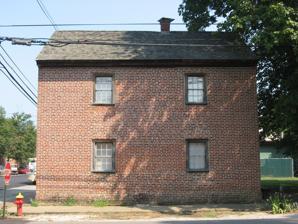
Building: Mattias Scholle House
Country: United States of America
Year built: 1823
Historic house in Indiana, United States United States historic place Mattias Scholle House U.S. National Register of Historic Places U.S. Historic district Contributing property Mattias Scholle House, September 2011 Show map of Indiana Show map of the United States Location Tavern and Brewery Sts., New Harmony, Indiana Coordinates 38°7′45″N 87°55′59″W / 38.12917°N 87.93306°W / 38.12917; -87.93306 Area less than one acre Built c. 1823 ( 1823 ) Architectural style Harmonist NRHP reference No. 81000007 Added to NRHP March 2, 1981 Mattias Scholle House is a historic home located at New Harmony , Posey County, Indiana .  It was built about 1823, and is a two-story, Harmonist brick dwelling. It has a gable roof.  It is an example of the standardized, mass-produced form of Rappite built dwellings. It was listed on the National Register of Historic Places in 1981. It is located in the New Harmony Historic District . References